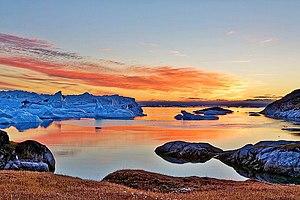
Rives de Sermermuit
La culture de Saqqaq est une culture préhistorique du Groenland. Elle s'est développée sur la période comprise entre 2 500 et 800 ans av. J.-C. Avec celle de l'Indépendance I, attestée durant les IIIᵉ millénaire av. J.-C. et IIᵉ millénaire av. J.-C., le Saqqaquien est l'une des deux plus anciennes cultures archéologiques connues au Groenland. La culture de Saqqaq est également attestée au nord-est du Nunavut, au sein de la péninsule de Bache, une terre située sur l'île d'Ellesmere.